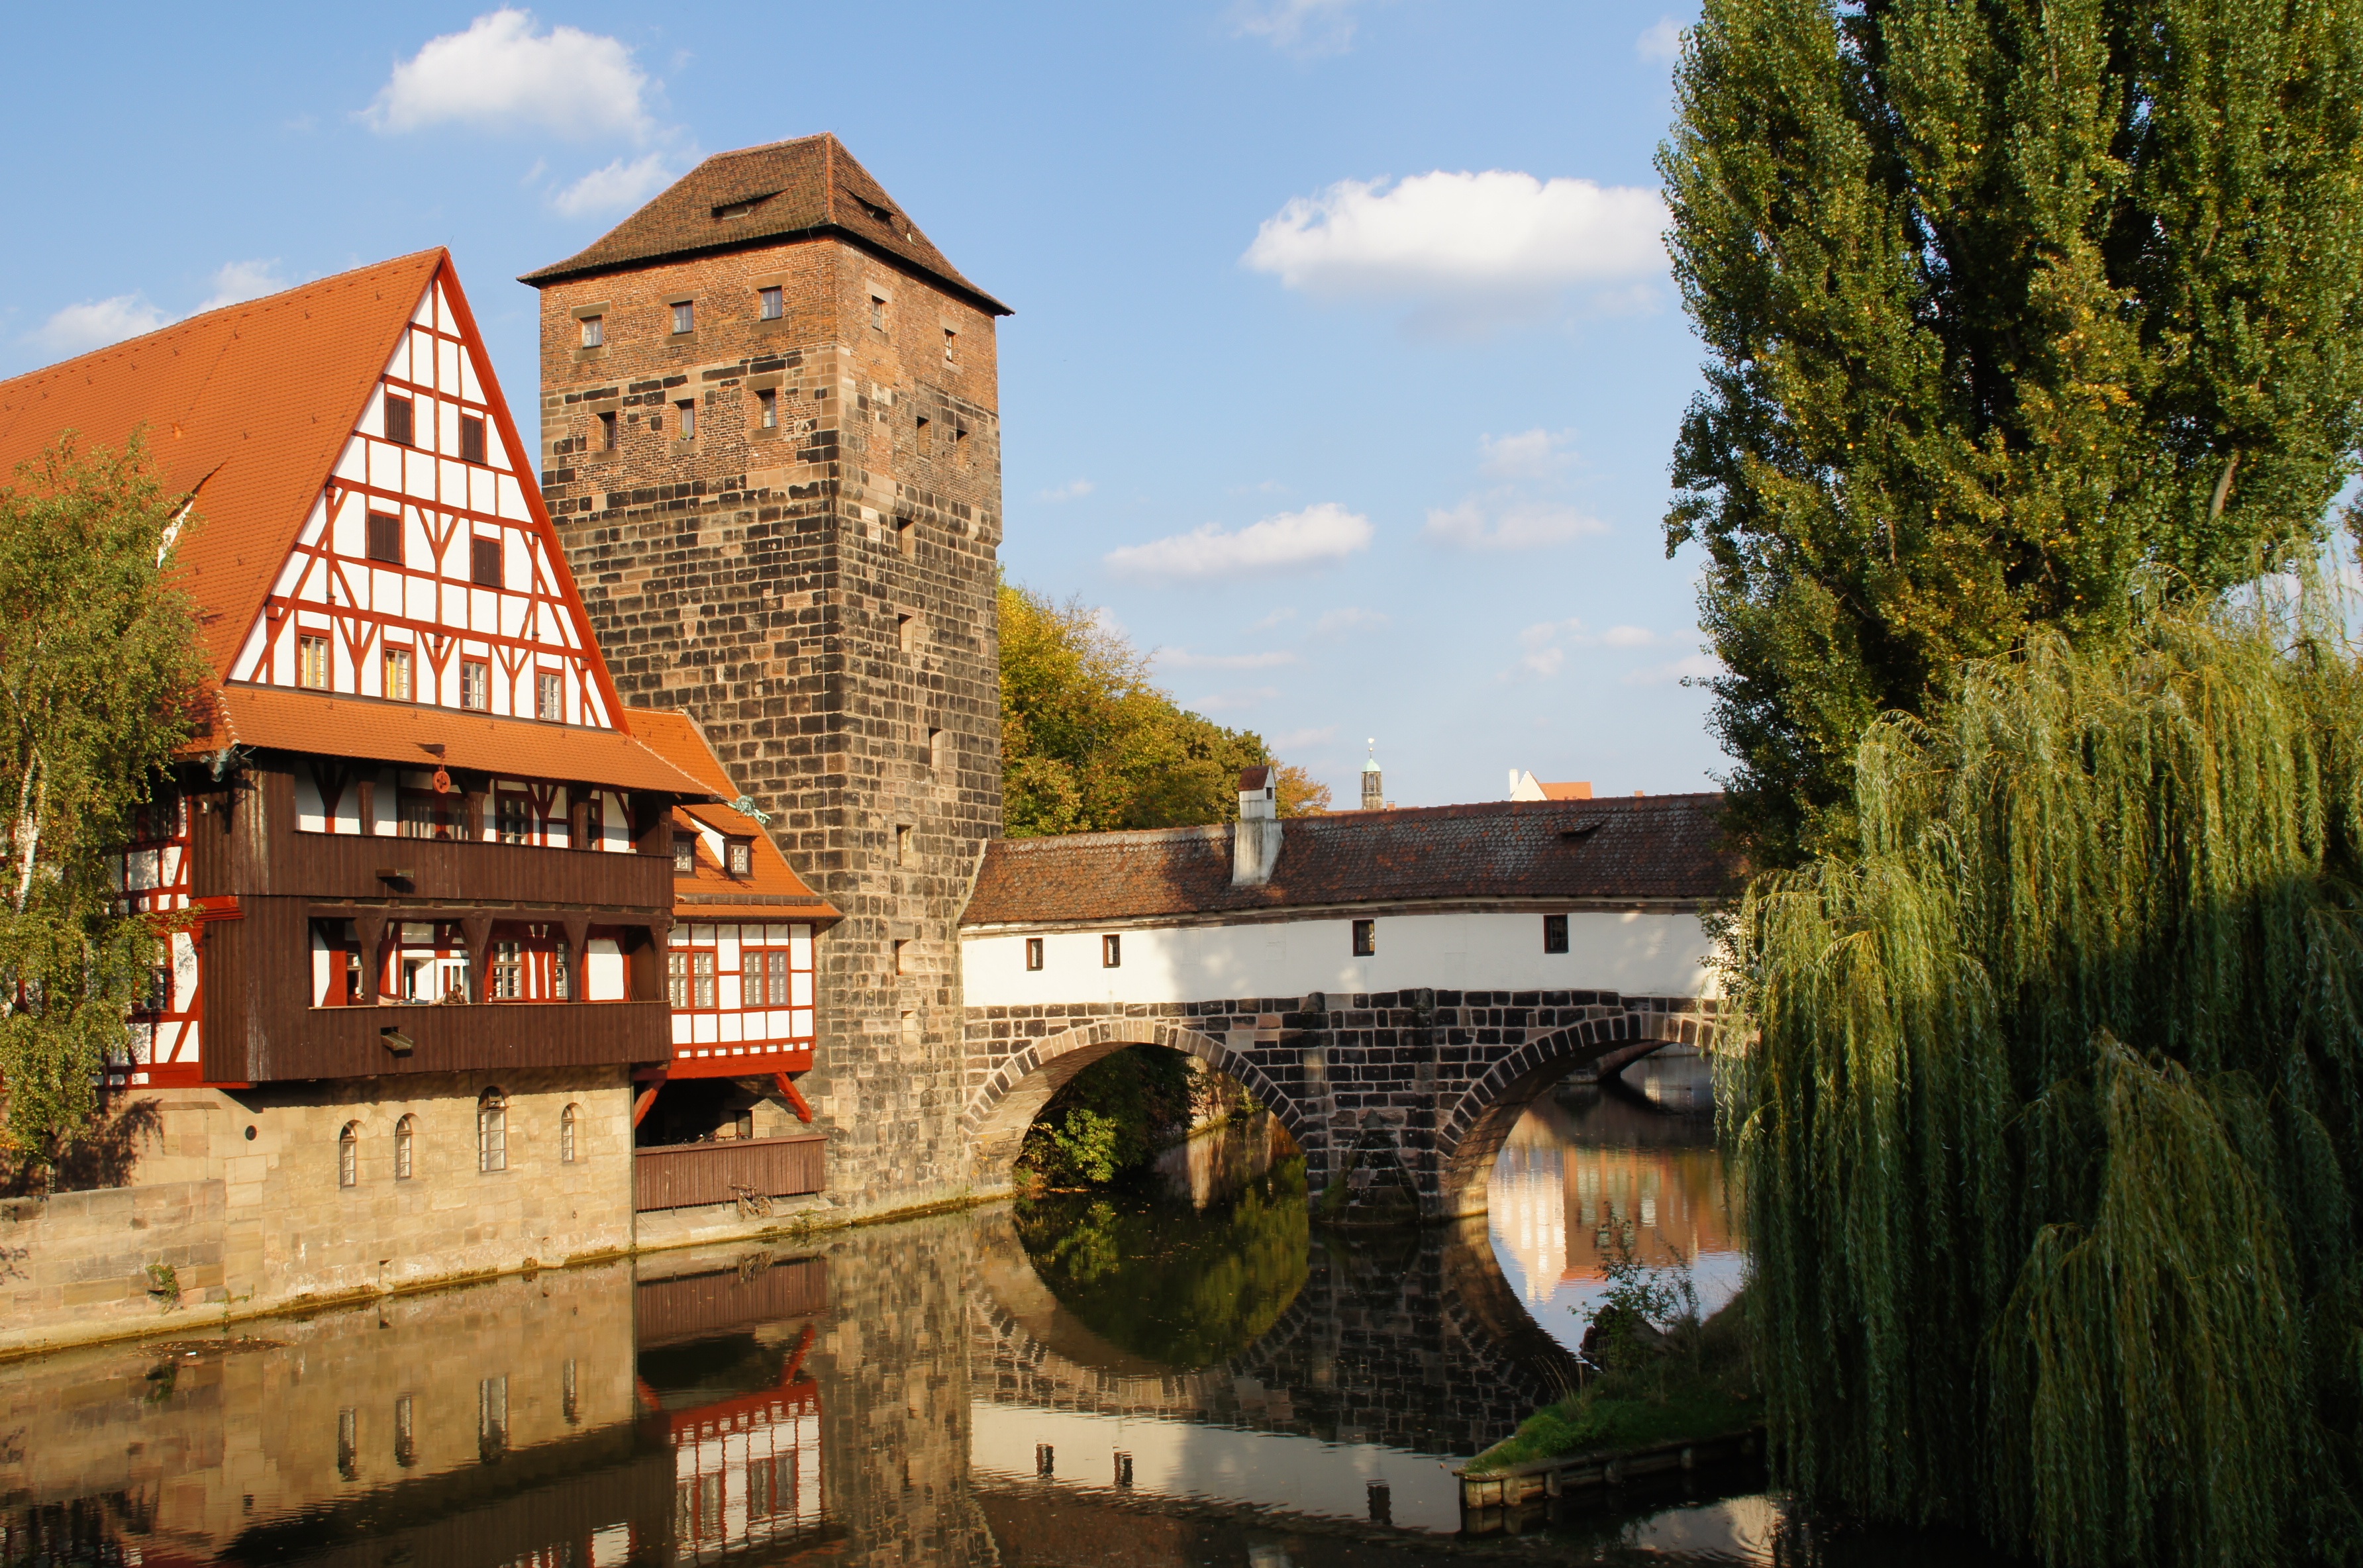
architecture, house, town, building, home, village, cottage, autumn, landmark, tourism, waterway, old town, estate, fall foliage, dorm, nuremberg, neighbourhood, wooden bridge, truss, pegnitz, urban area, old mensa, hangman web, residential area